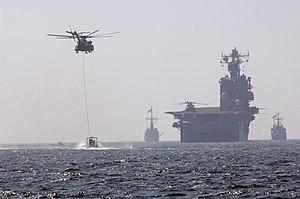
La série d'hélicoptères de combat, recherche et sauvetage Sikorsky MH-53 Pave Low fut produite par Sikorsky Aircraft Corporation jusqu'en octobre 2008 pour le compte de l'Armée de l'air américaine. Basée sur une version améliorée du HH-53B/C, variante du Sikorsky CH-53 Sea Stallion ; le Sikorsky HH-53 Super Jolly Green Giant a été initialement conçu pour remplacer le Sikorsky HH-3 Jolly Green Giant. Pave étant un code de l'USAF désignant un système d'armement vaste et recourant à l'électronique de pointe.